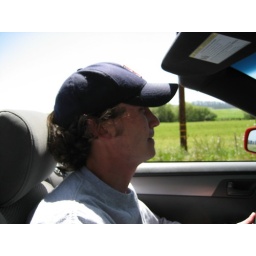
Mikie had the warmest seat in the convertible